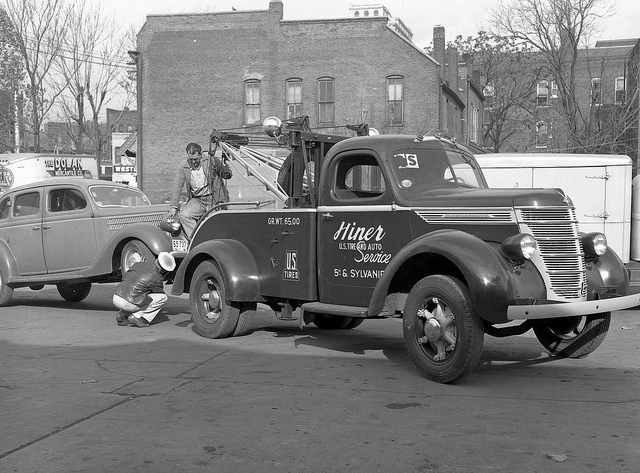
Men hook up a car to a tow truck.

A tow truck towing a car next to a brick building.

An old tow truck towing a old broken down car

Two men are attaching a car to a tow truck.

A tow truck is hitched to a car in front of a large brick building.